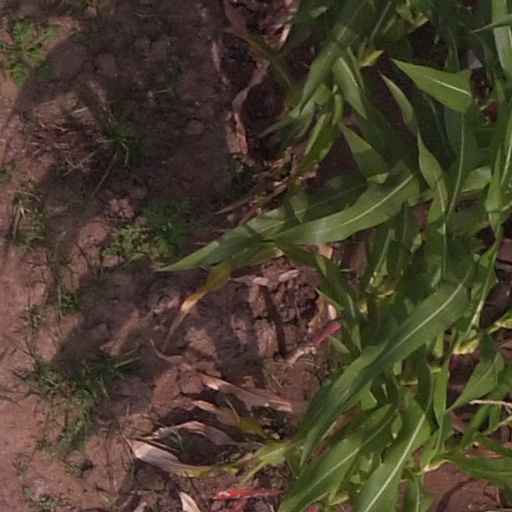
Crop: maize; corn